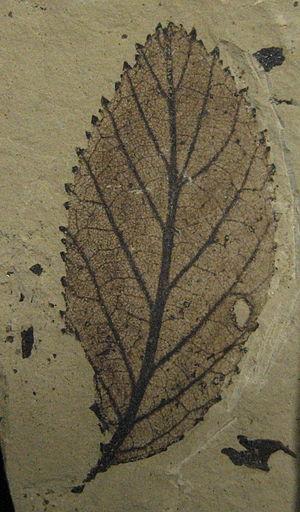
La formation d'Allenby est une formation géologique de roches sédimentaires d'âge Éocène supérieur et moyen située en Colombie Britannique. Elle est constituée de conglomérats, de grès entrelacés de shale et de charbon. Les gisements de charbon contiennent une abondance de fossiles d'insectes, de poissons et de plantes, issus des shales depuis 1877, les plus connus sont ceux de Princeton Chert.